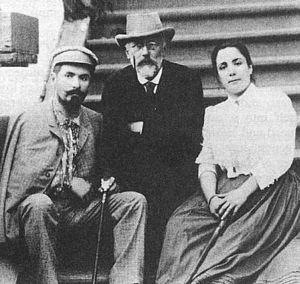
Piotr Ilitch Tchaïkovski ou Tchaïkovsky est un compositeur russe de l’époque romantique né le 25 avril 1840 à Votkinsk et mort le 25 octobre 1893 à Saint-Pétersbourg.
Nikolay Figner, ténor lyrique et Medea Figner, mezzo-soprano, plus tard, soprano, sont partenaires à la ville comme à la scène, chanteurs d'opéra actifs ensemble en Russie entre 1889 et 1904. Medea est d'origine italienne, mais elle est devenue complètement russianisée après son mariage avec Nikolay. Ils ont eu chacun une carrière séparée avant leur mariage, et de nouveau après leur divorce en 1904, mais pendant les 15 années de leur mariage, ils ont presque toujours chanté dans les mêmes représentations. Ils ont créé le rôle principal de ténor et de soprano dans deux opéras de Piotr Ilitch Tchaïkovski – La dame de Pique et Iolanta – et sont apparus d'dans un certain nombre d'autres premières de la musique russe.